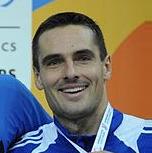
Age: 25